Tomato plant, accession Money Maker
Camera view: horizontal (90 deg, fisheye); turntable rotation: 150 degrees
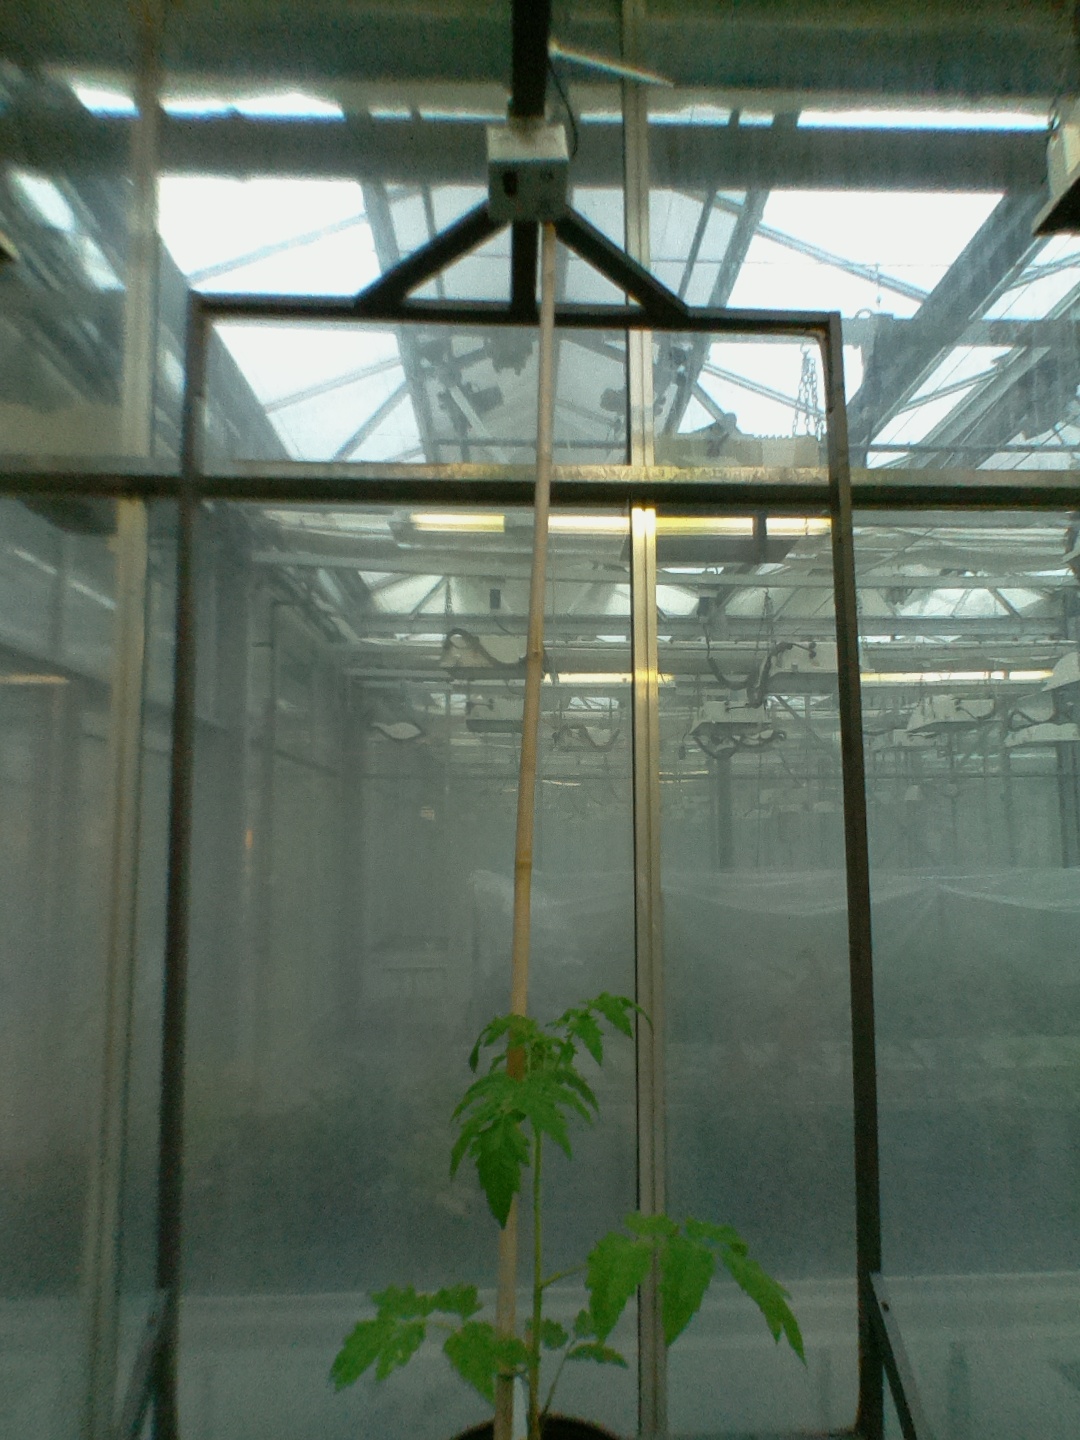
BBCH growth stage 13: 6 of true leaves visible